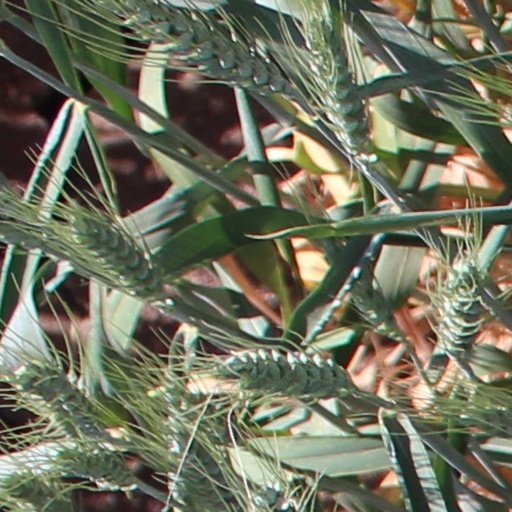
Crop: wheat